Evolutionary approaches to schizophrenia

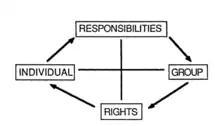
shows the idea there cannot be rights without responsibility or a social group for an individual to work with. Schizophrenics are often overtly social and typically work outside the status quo, creating uncertainty within socio-individual relationships

Anthony Stevens and John Price theorize the notion of the group-splitting hypothesis of schizophrenia, that all groups must split to maintain their cohesive structure. Many hypotheses connect schizophrenic symptoms to the characteristics seen in religious or spiritual leaders, such as Adolf Hitler or the Joan of Arc.